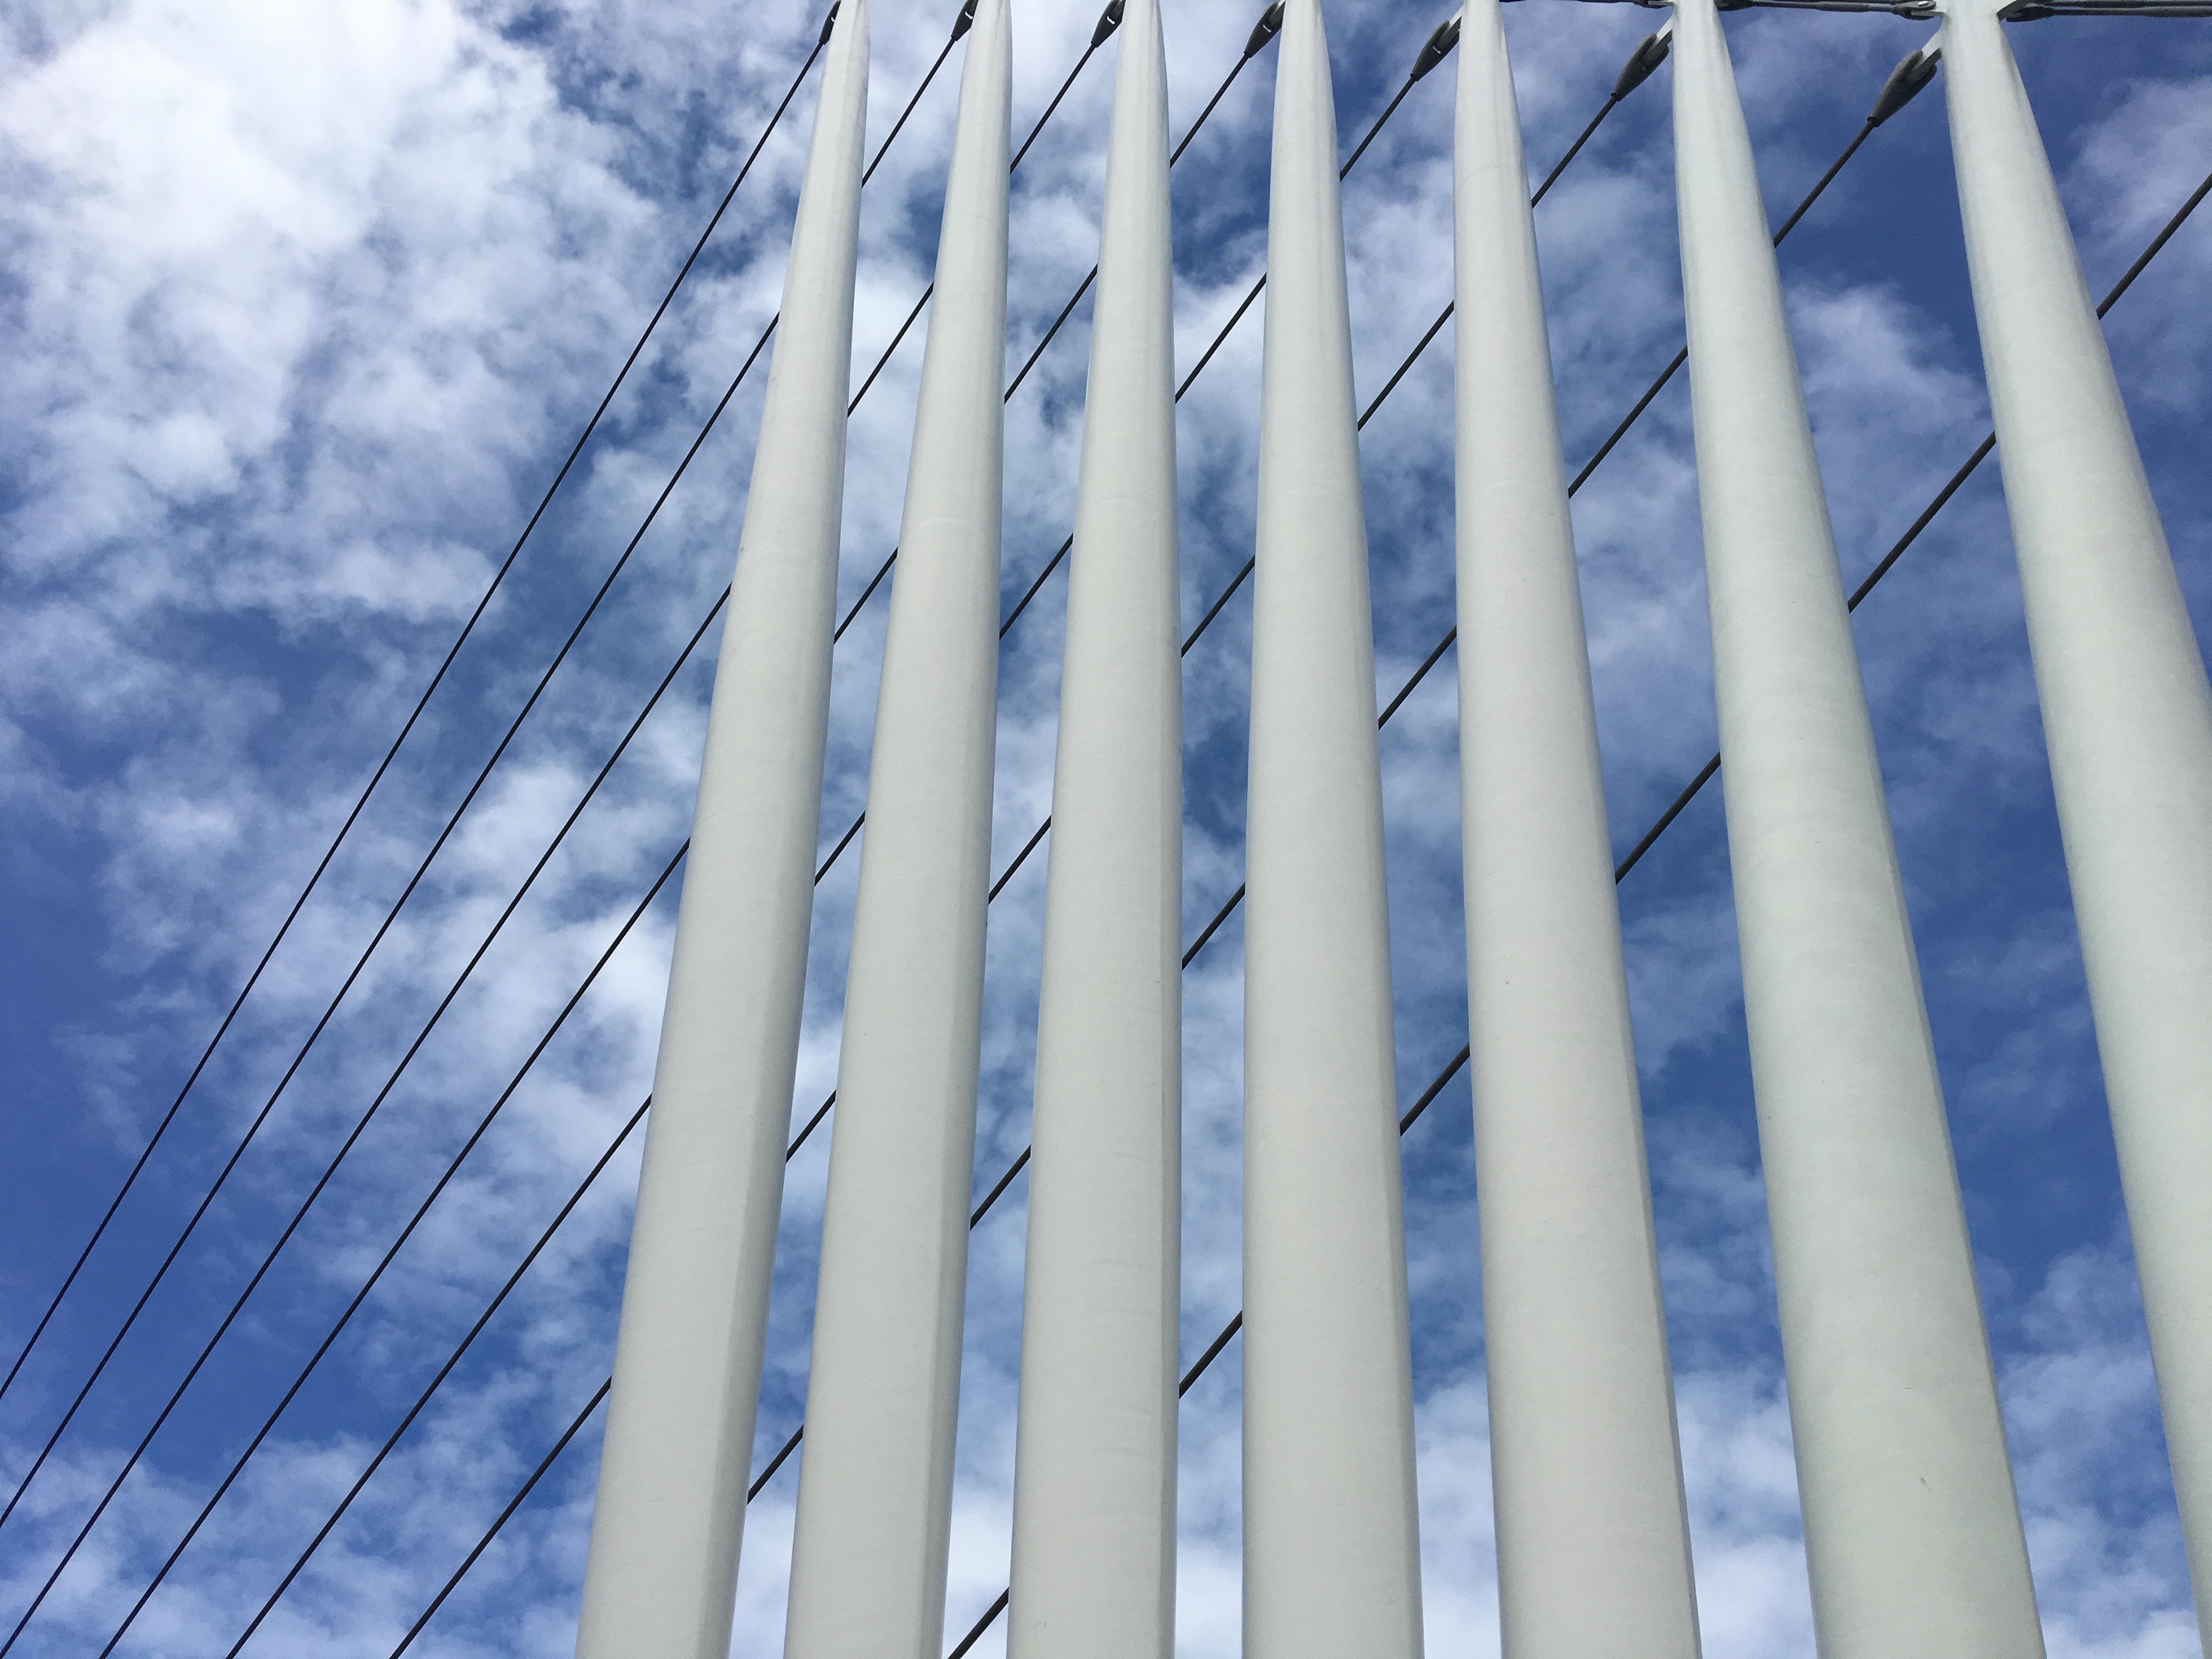
cloud, architecture, structure, sky, warm, sunlight, skyscraper, summer, line, reflection, tower, mast, cumulus, facade, blue, interior design, skies, day, poles, clouds sky, blue sky clouds, window covering